Dodge Spirit

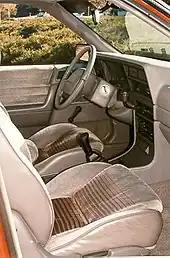
Dodge Spirit R/T interior

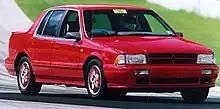
1991 Dodge Spirit R/T at the Road America racetrack

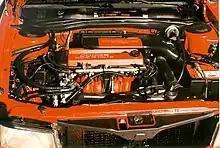
1991 Dodge Spirit R/T engine bay

In 1991, Chrysler introduced the Spirit R/T, featuring a version of the 2.2 L engine with a 16-valve DOHC head designed by Lotus, who won a design competition against Maserati and Hans Hermann. Fed by a Garrett intercooled turbocharger, the "Turbo III" engine produced and . The R/T also featured unique interior and exterior trims. The only transmission was a heavy-duty A568 5-speed manual transmission built by Chrysler's New Process Gear division, with a gearset supplied by Getrag. Heavy-duty vented four wheel disc brakes were standard equipment, with optional anti-lock brakes. Color-keyed 15-inch alloy wheels were standard, with P205/60R15 tires.